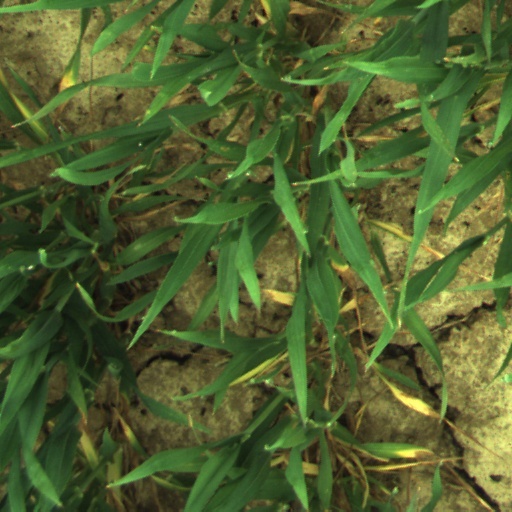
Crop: wheat